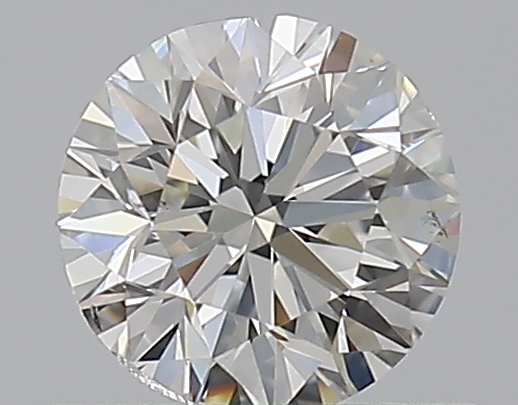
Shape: round
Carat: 0.5
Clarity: VS2
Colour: H
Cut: GD
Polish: EX
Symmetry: VG
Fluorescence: F
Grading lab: GIA
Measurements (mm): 4.92 x 4.98 x 3.21